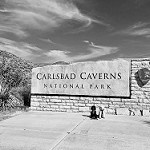
Label: B & W